Iowa Highway 3

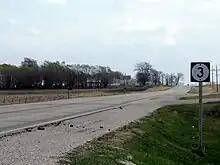
Iowa 3 runs east of Humboldt.

Continuing east, Iowa 3 intersects Iowa 4 in Pocahontas. Between Pocahontas and Gilmore City, Iowa 3 meets Iowa 15. Iowa 3 intersects US 169 in Humboldt. East of Humboldt, Iowa 3 is overlapped briefly by Iowa 17 near Goldfield. Iowa 3 overlaps US 69 east of Clarion. Between Latimer and Coulter, Iowa 3 meets I-35 at a diamond interchange. East of that interchange in Hampton, Iowa 3 intersects US 65. At Allison, Iowa 3 is briefly overlapped by Iowa 14. Iowa 3 meets Iowa 188 south of Clarksville.